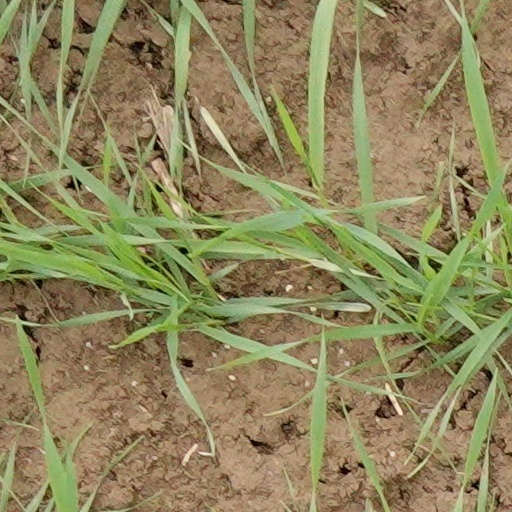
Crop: wheat